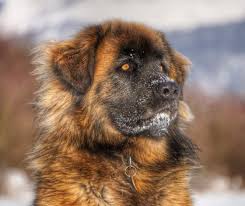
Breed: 214-n000019-Leonberg